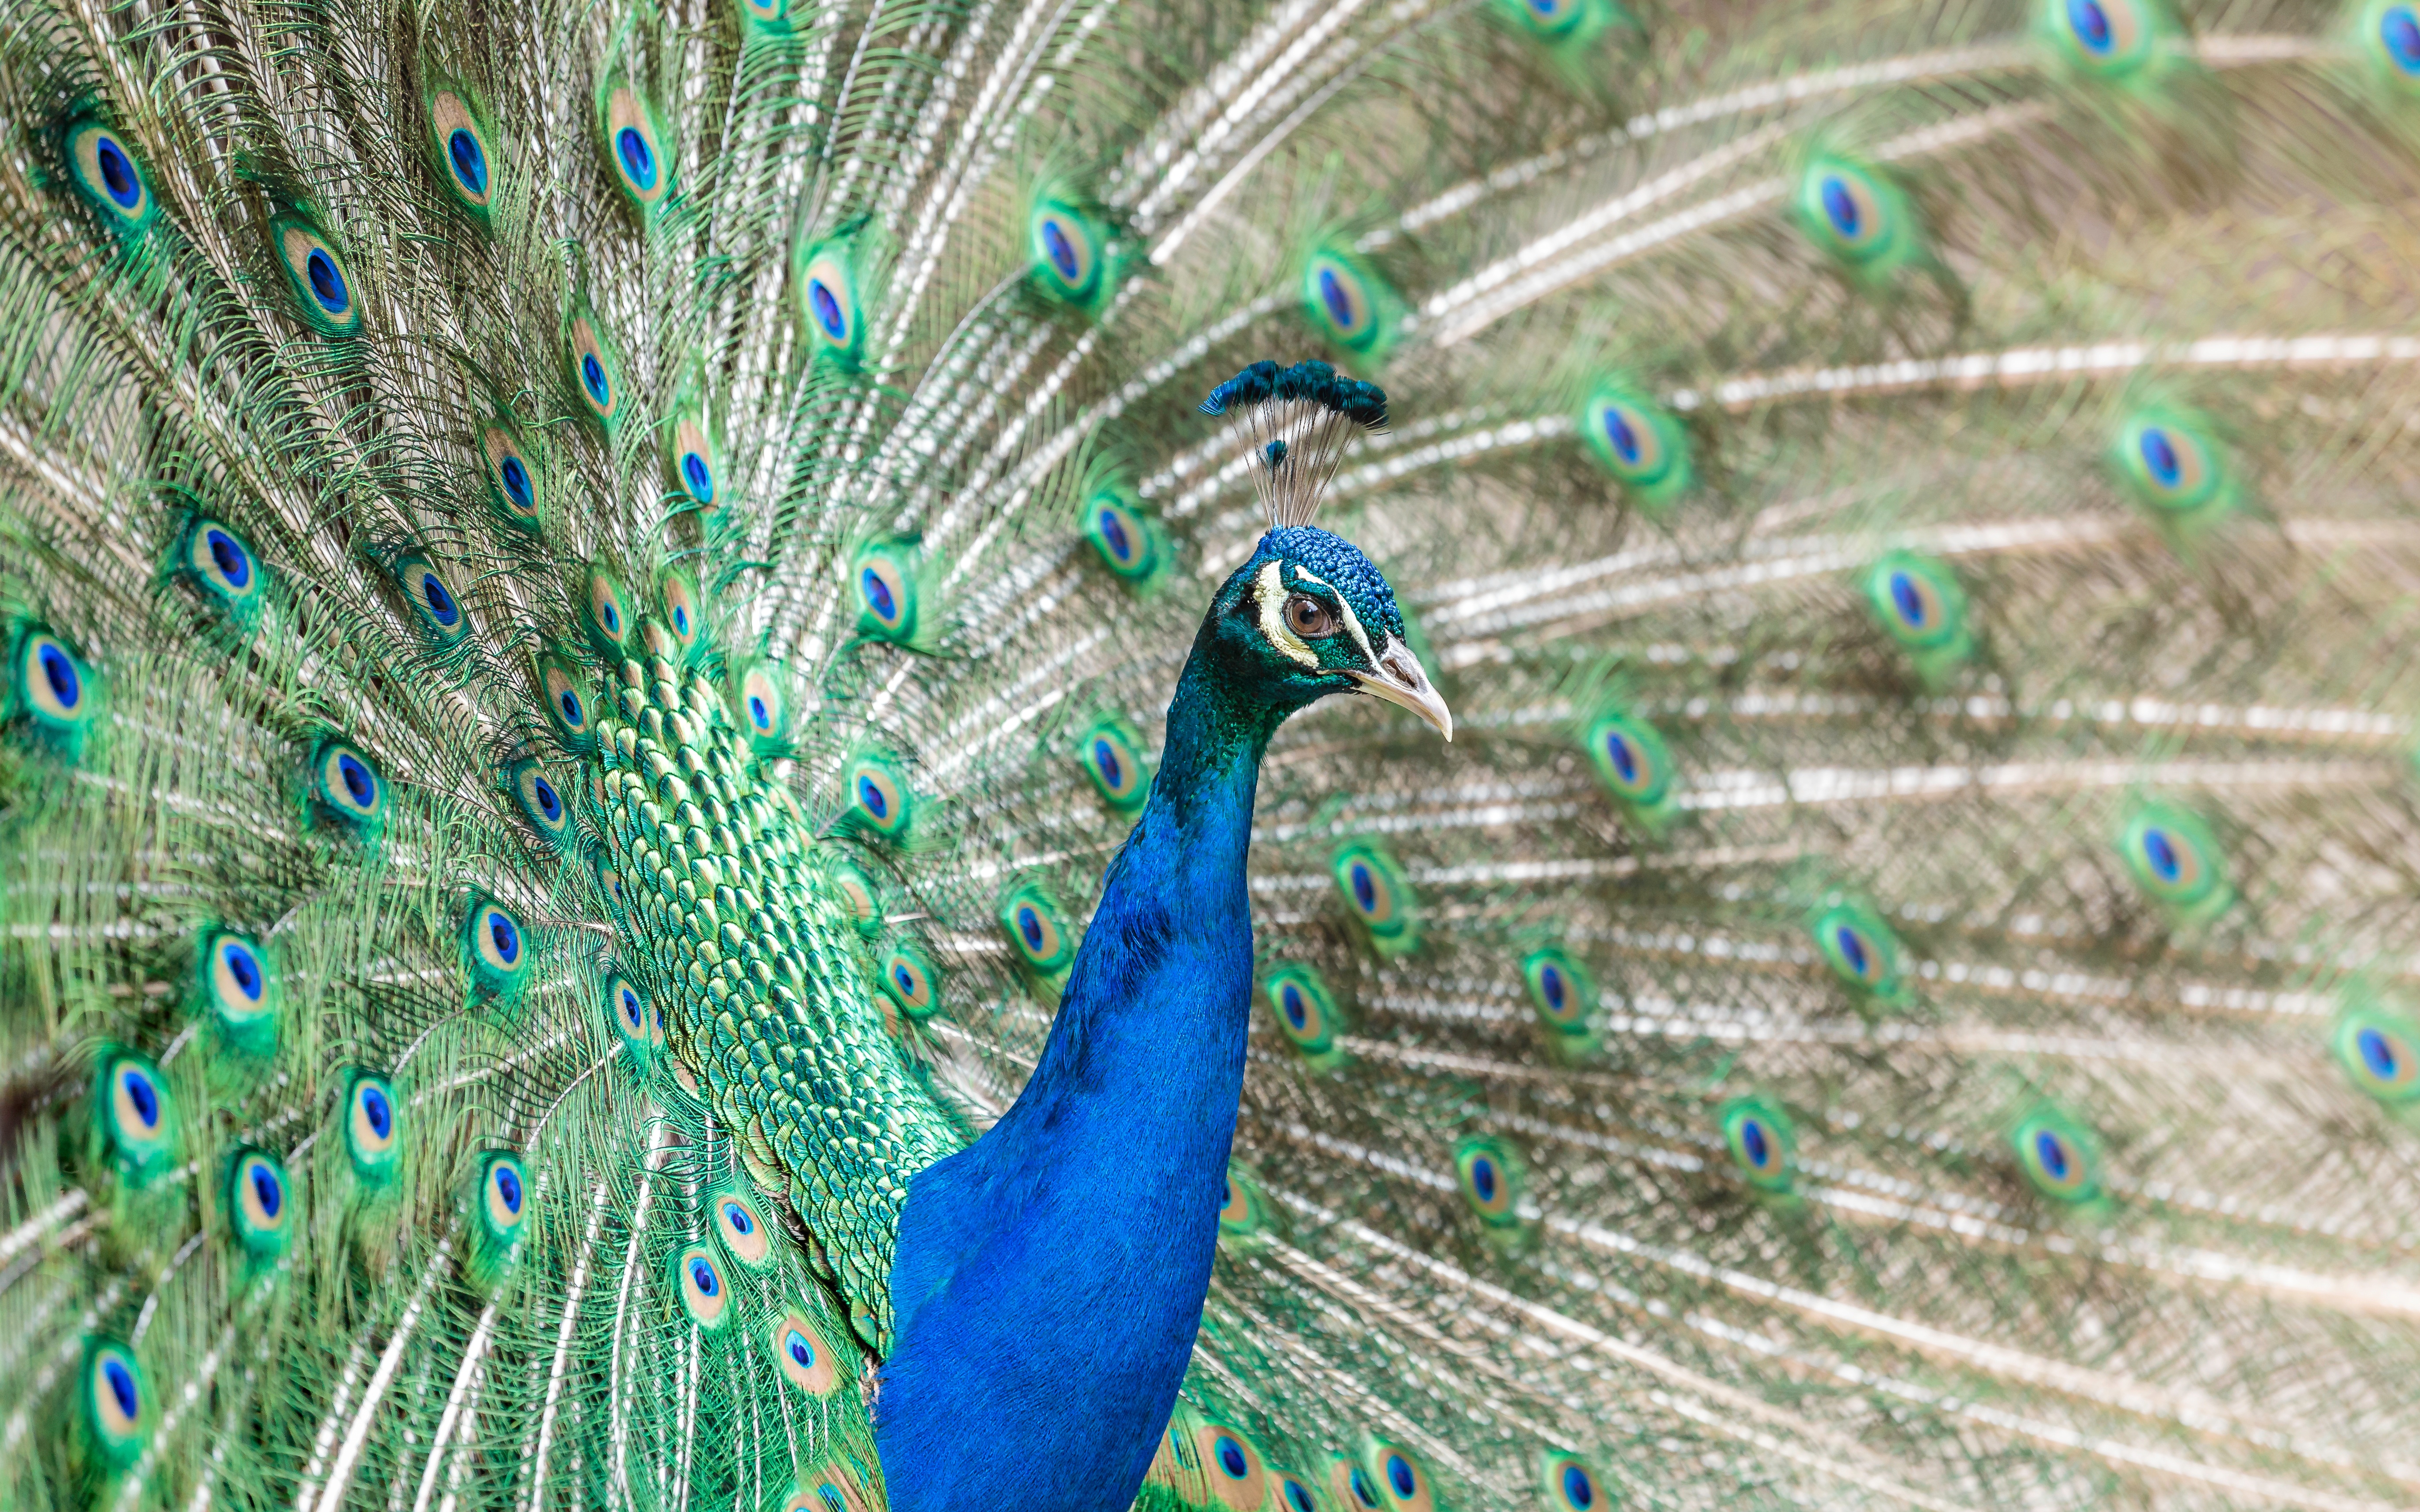
bird, wing, green, beak, feather, fauna, peacock, galliformes, vertebrate, peafowl, game bird, phasianidae